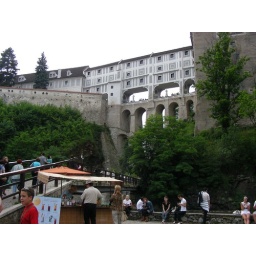
Long view of bridge structure over river at Cesky Krumlov